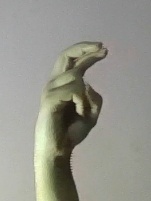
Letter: zay